Anti-discrimination law

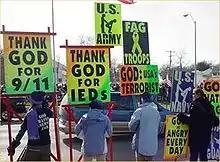
Westboro Baptist Church protest in the United States. The signs read "Thank God for 9/11", "Thank God for Improvised Explosive Devices" and "Our soldiers are fags".

Anti-discrimination law or non-discrimination law refers to legislation designed to prevent discrimination against particular groups of people; these groups are often referred to as protected groups or protected classes. Anti-discrimination laws vary by jurisdiction with regard to the types of discrimination that are prohibited, and also the groups that are protected by that legislation. Commonly, these types of legislation are designed to prevent discrimination in employment, housing, education, and other areas of social life, such as public accommodations. Anti-discrimination law may include protections for groups based on sex, age, race, ethnicity, nationality, disability, mental illness or ability, sexual orientation, gender, gender identity/expression, sex characteristics, religion, creed, or individual political opinions.